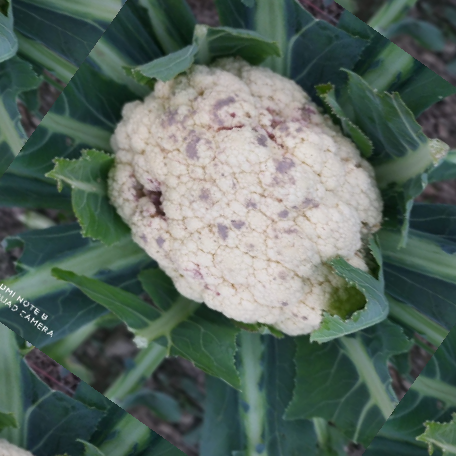
Label: Bacterial spot rot